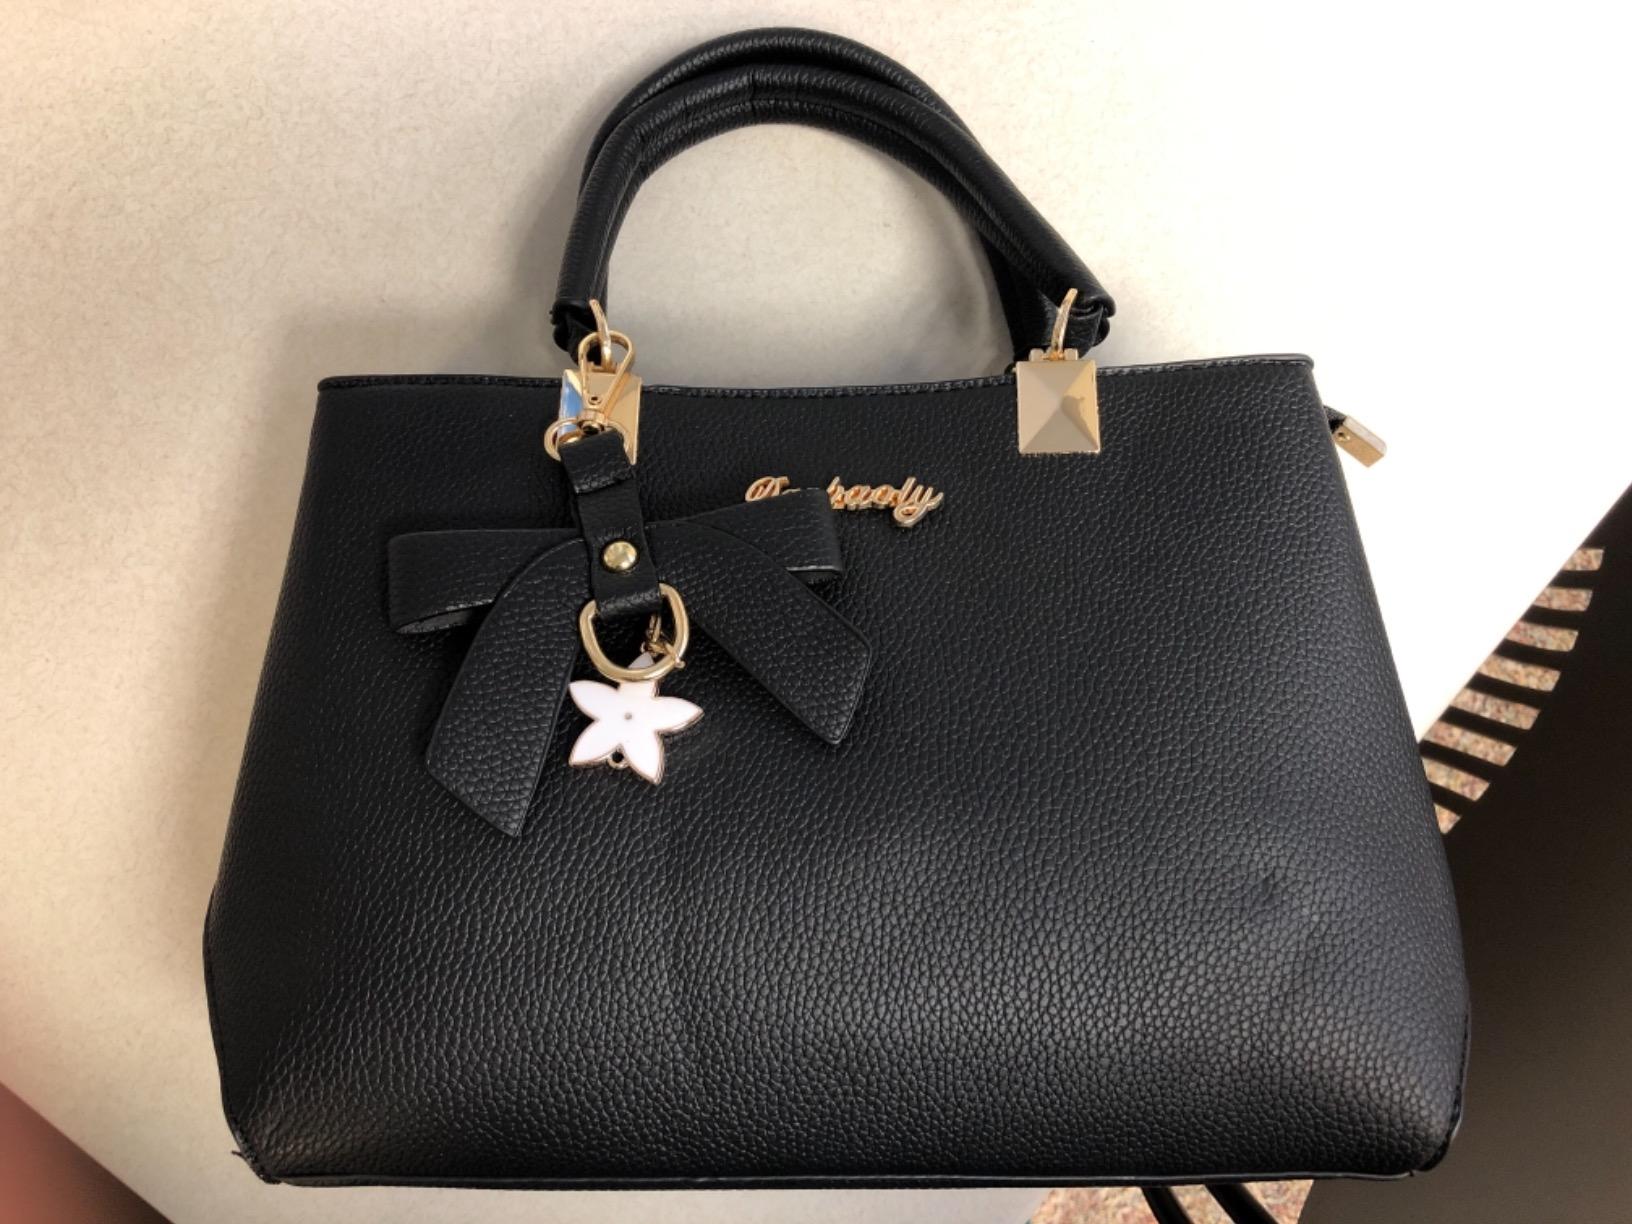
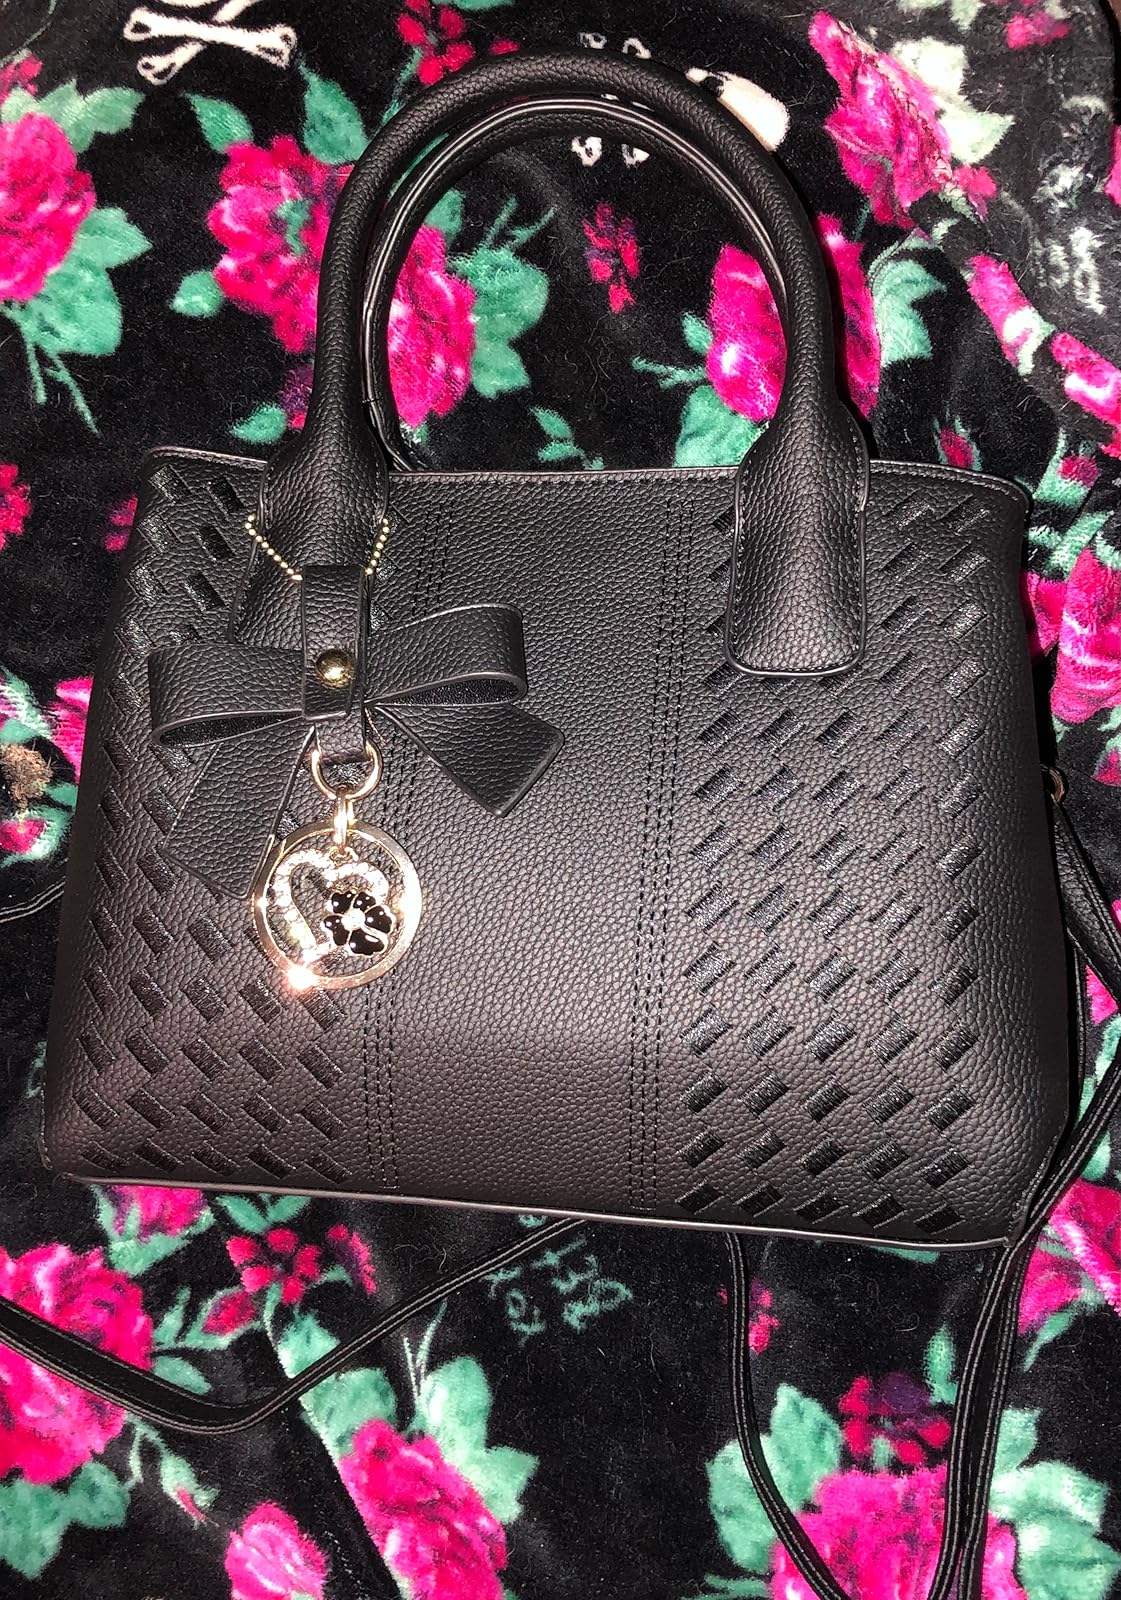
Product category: accessories_handbag
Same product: no